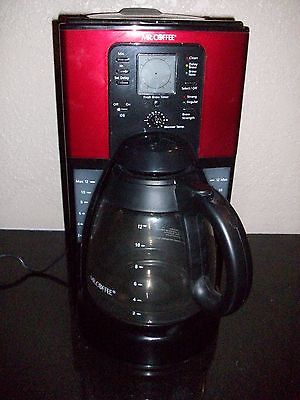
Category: coffee maker